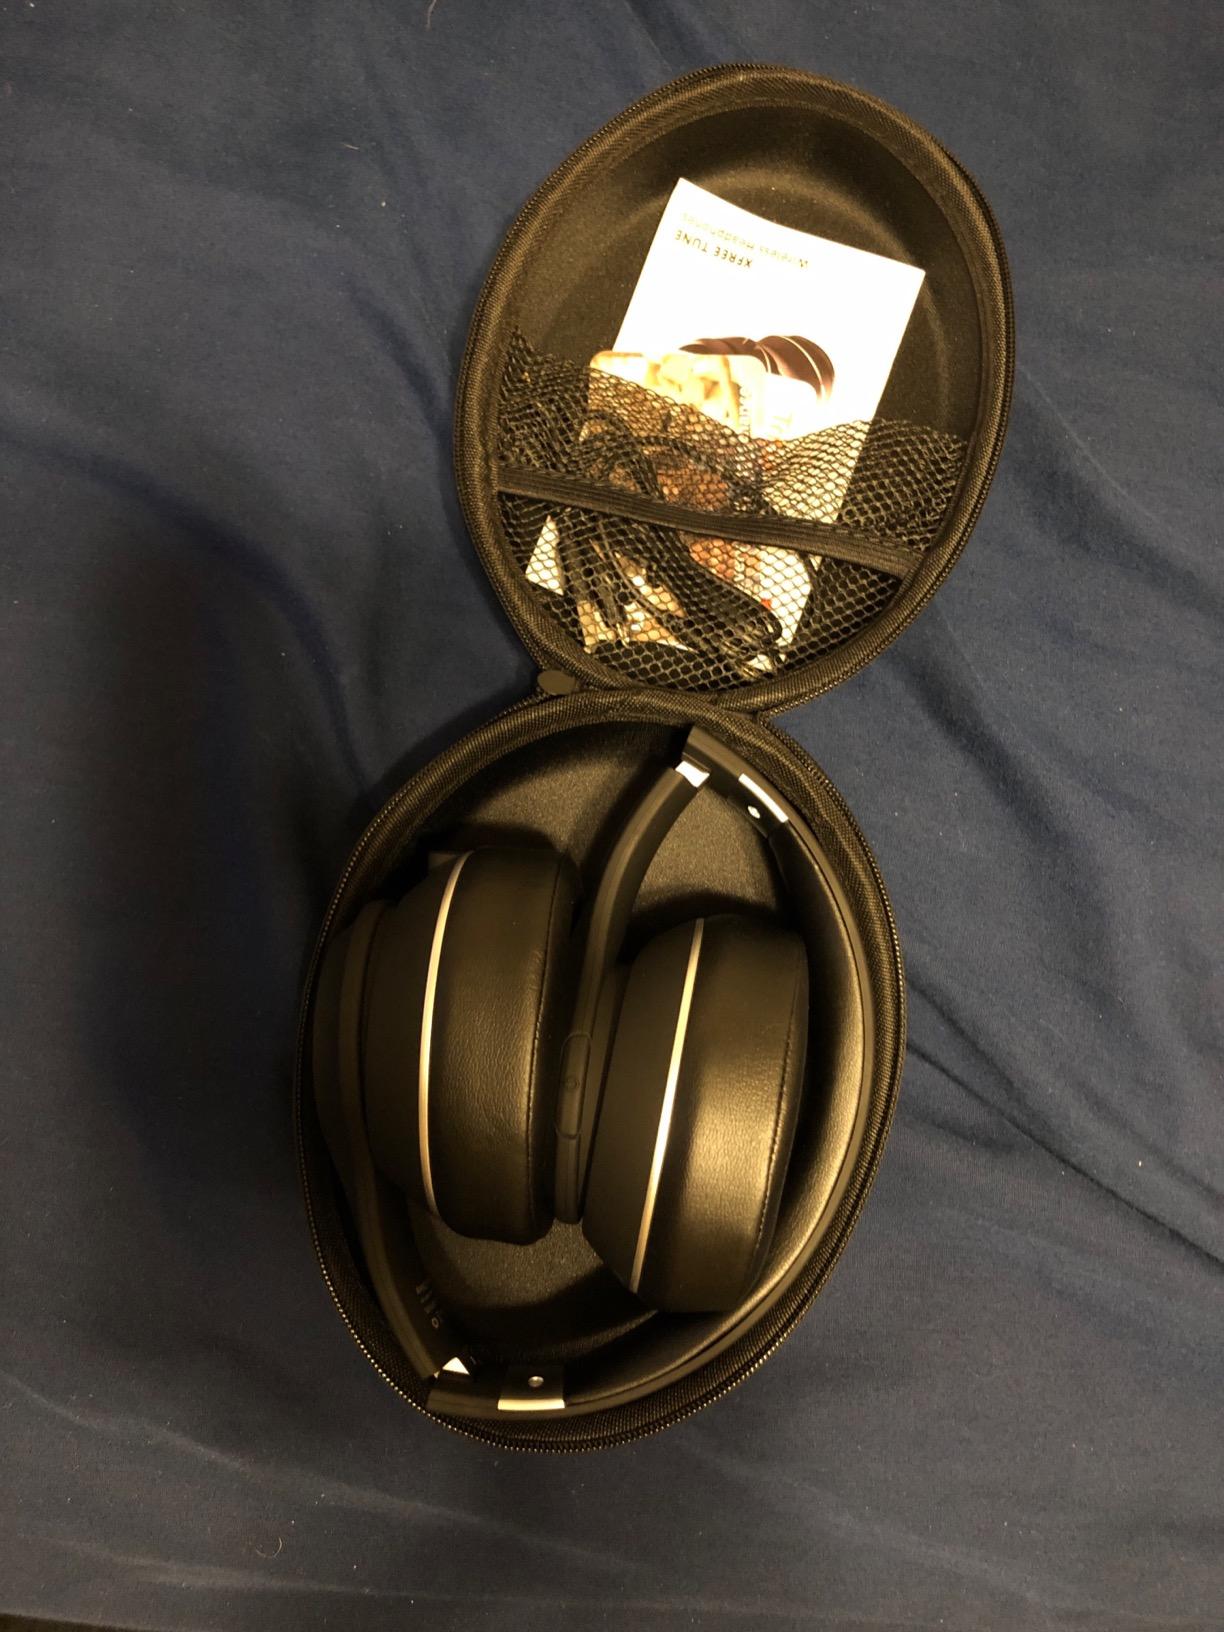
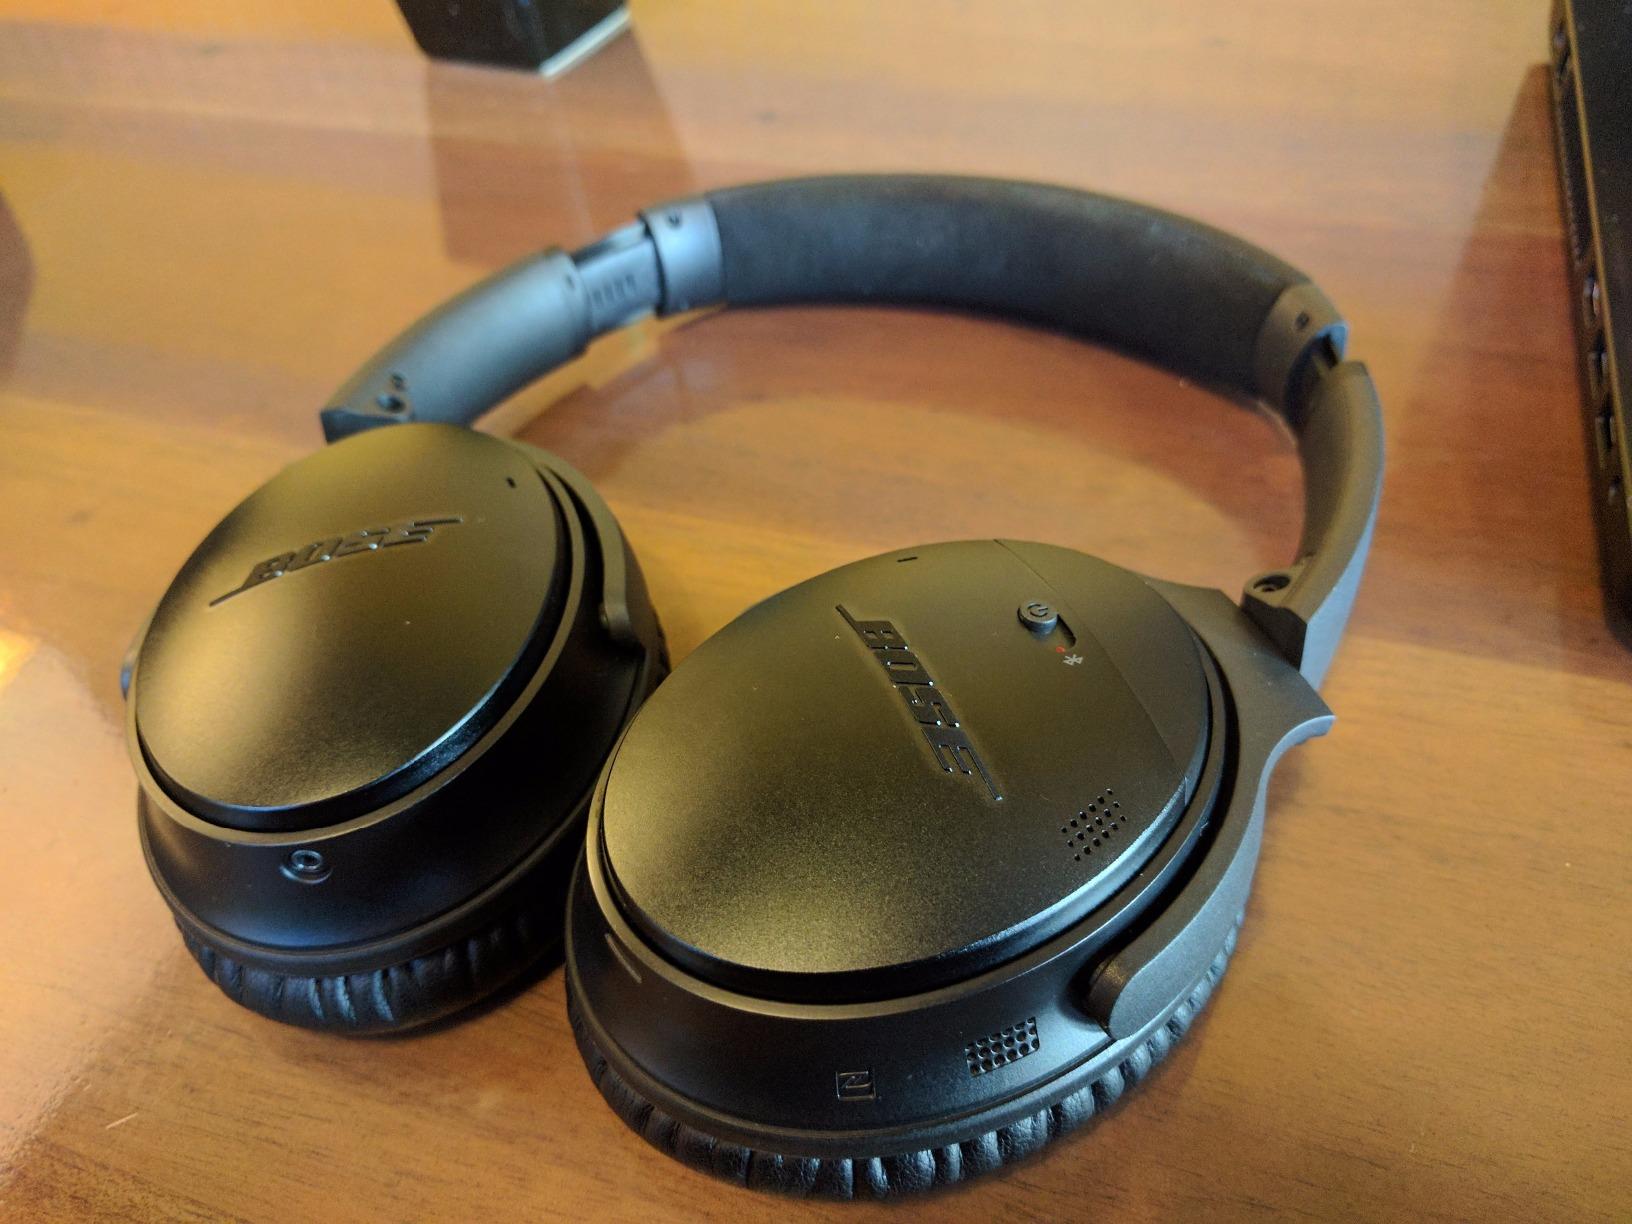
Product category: headphones
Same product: no